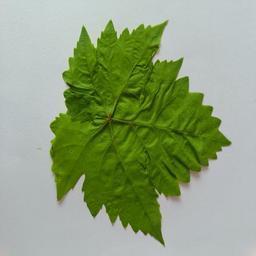
Label: Healthy Leaves